Bái Đính Temple

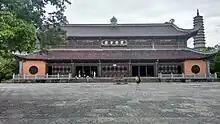
A shrine in Bái Đính Pagoda

The New Bai Đính Pagoda (Bái Đính Tân Tự) encompasses an area of 700 hectares, located on Ba Rau hills, near the Hoàng Long River. This is a large complex which includes many structures built over several phases starting in 2003 and finally completed in 2010. The temple's architecture follows traditional lines, consisting of large halls, courtyards and enclosures. The huge scale of Bai Dinh makes it strikingly different from previously built Vietnamese Buddhist pagodas, however. The largest structure, the Tam Thế Hall, rises to 34 m at its roof ridge and measures over 59 m in length. The construction materials include locally quarried stone and timber from Ninh Bình and tiles from Bát Tràng (reinforced concrete was also employed owing to the scale of construction). The temple adheres to traditional Vietnamese design aesthetics with its curve finials and corner eaves soaring outward and upward, resembling a phoenix's tail. Artisanal works from local handicraft villages were selected for the interior, with bronze sculptures from Ý Yên, stone carvings from Ninh Van, wood carpentry from Phú Lộc, and embroidery from Ninh Hải.